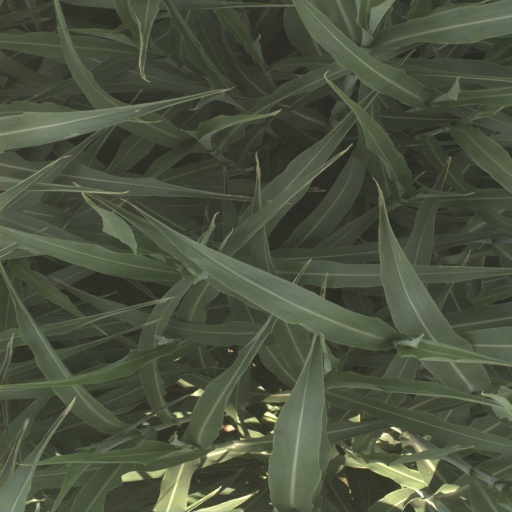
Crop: sorghum